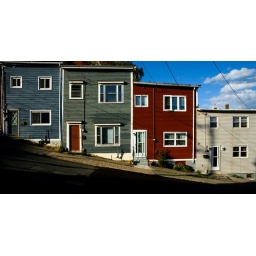
Colourful houses built on a steep road in St. John's, Newfoundland, Canada.